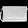
Label: Bag